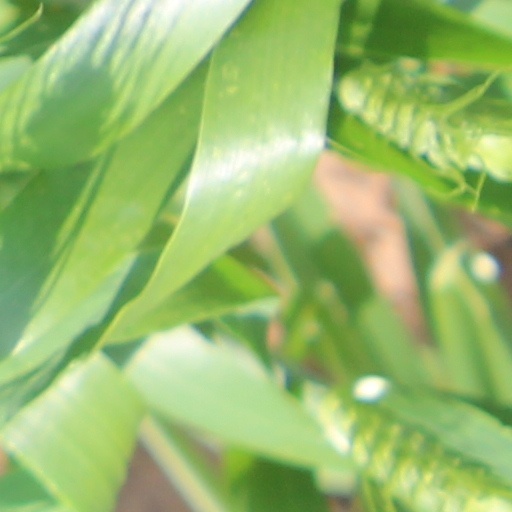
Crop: wheat